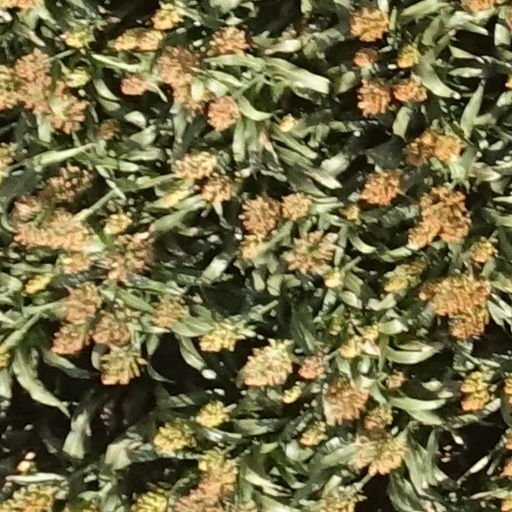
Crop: sorghum